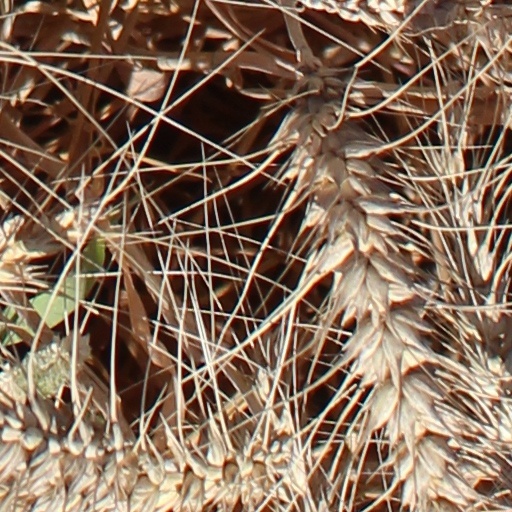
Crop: wheat